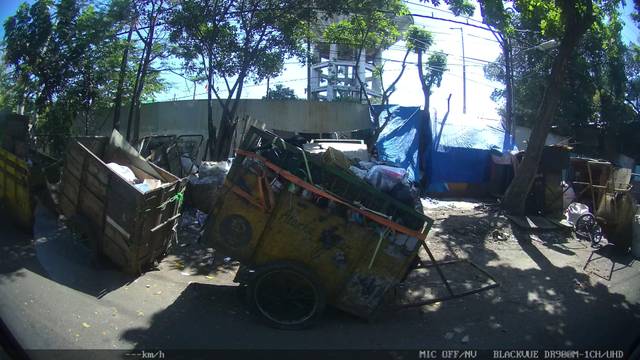
Region: Indonesia
Coordinates: -7.236, 112.734